Central Bicol State University of Agriculture

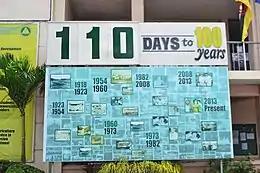
Centennial Countdown Board in the Main Campus

Bernales led the university in gaining various recognitions and international engagement as the university partnered with the Israeli government deploying its first batch of Interns for the Agrostudies Internship Program coordinated by the then College of Agriculture and Natural Resources Dean, Dr. Leonardo Sureta in 2010.